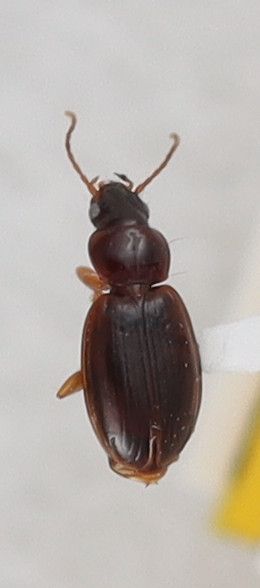
Scientific name: Trechus obtusus
Plot: 14
Trap: W
Collected: 20190605